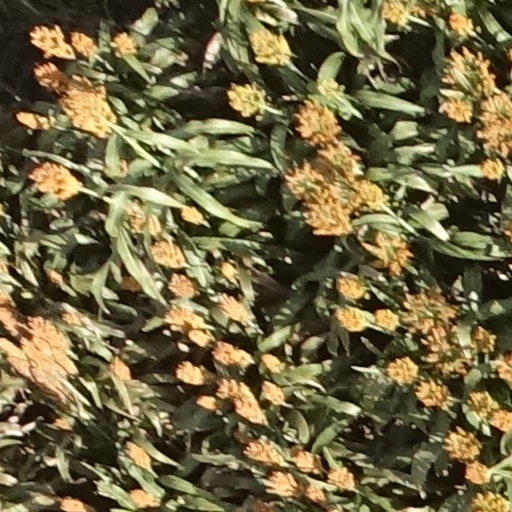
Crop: sorghum